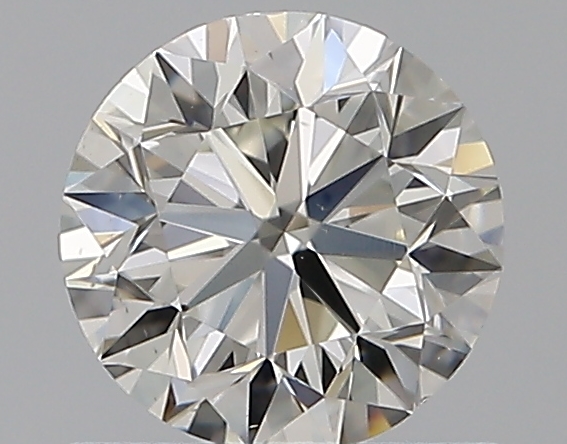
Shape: round
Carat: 0.7
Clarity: VS2
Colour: I
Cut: VG
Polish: EX
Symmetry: VG
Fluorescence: F
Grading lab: GIA
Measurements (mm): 5.52 x 5.56 x 3.55